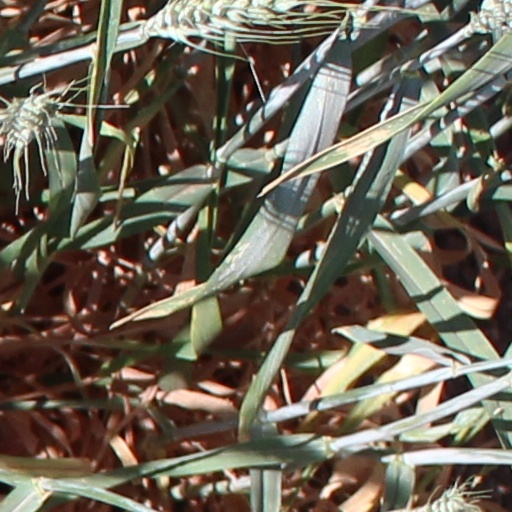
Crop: wheat